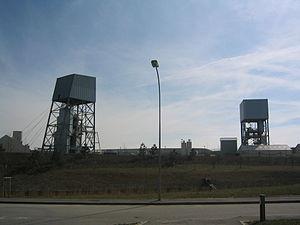
Le laboratoire de Bure, ou laboratoire de recherche souterrain de Meuse/Haute-Marne, est un réseau de galeries souterraines localisé sous le territoire des communes de Bure et Saudron en France. Dans le cadre des recherches sur le stockage des déchets radioactifs en couche géologique profonde, ce laboratoire de recherche souterrain est exploité par l’Agence nationale pour la gestion des déchets radioactifs afin d'évaluer les propriétés de confinement de la formation géologique située à 500 mètres de profondeur pour le projet Cigéo de stockage des déchets nucléaires.